Augsburg

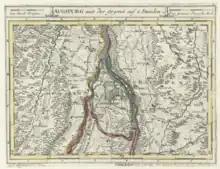
Early 18th century map of Augsburg and surrounding area

Augsburg's economic boom years occurred during the 15th and 16th centuries thanks to the bank and metal businesses of the merchant families Fugger, Welser and Hochstetter. These families held a near total monopoly in important industries. Monopolies were considered criminal in contemporary laws and these families' practices were criticised by Martin Luther himself, but as Emperor Charles V needed their financial assistance, he cancelled the charge in the 1530s. In the 16th century Augsburg became one of Germany's largest cities. Augsburg was a major manufacturing centre for textiles, armor, scientific instruments, as well as gold- and silver-smithing. The prolific printers of Augsburg also made the city the largest producer of German-language books in the Holy Roman Empire. Like other free imperial cities, Augsburg was an independent entity, and had authority over its tax policies.